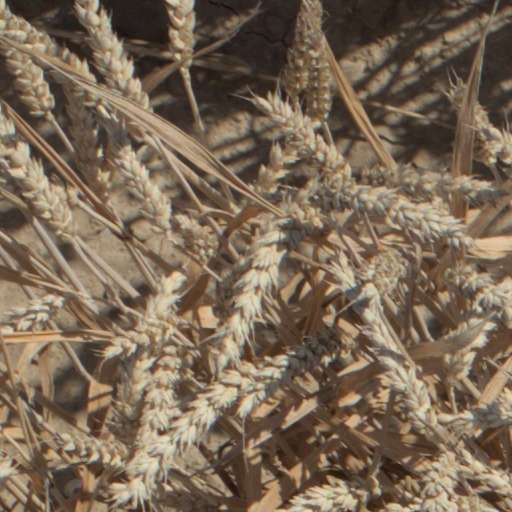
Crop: wheat